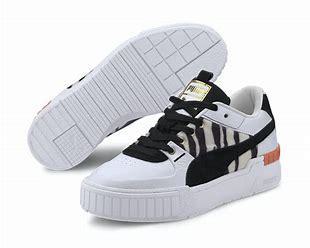
Brand: Puma
Model: Cali Sport